Sir Robert Corbet, 4th Baronet

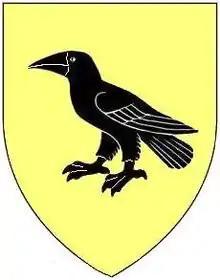
Corbet Coat of Arms

Sir Robert Corbet, 4th Baronet (c. 1670 – 3 October 1740), of Stoke, Shropshire, was an English Whig politician who sat in the English and British House of Commons between 1705 and 1722, and was an official in the Royal Household.